Centaurea solstitialis

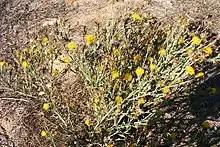
Specimen in California in autumn

Most herbicides used for controlling yellow star-thistle are registered for range lands, right-of-way, and other non-crop areas. Many auxin-like or growth-regulator herbicides are used for post-emergence control, including , aminopyralid, clopyralid, dicamba, picloram and triclopyr. In California, aminopyralid, which has both post- and preemergence activity, is the most commonly used, most effectively after an early summer prescribed burn. Alternatively, glyphosate may be used. Pre-emergence herbicides used for yellow star-thistle control include chlorsulfuron and sulfometuron. Pre-emergence and post-emergence herbicides may be used effectively together to kill growing plants as well as any new seedlings that may emerge from the copious soil seed bank often produced by yellow star-thistle. Controlled burning may also be used in conjunction with clopyralid application as an effective integrated approach to yellow star-thistle management.